Solanaceae

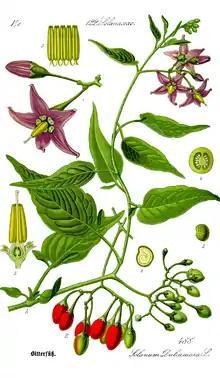
Illustration of "Solanum dulcamara". 1. flower; 2. flower in longitudinal section, without the petals; 3. androecium; 4. ovary, in transverse section; 5. seed viewed from above; 6. seed in transverse section – note the curved embryo surrounding the endosperm; A. branch with leaves and flowers; B. stem with immature and mature fruit

Nightshades can take the form of herbs, shrubs, trees, vines and lianas, and sometimes epiphytes. They can be annuals, biennials, or perennials, upright or decumbent. Some have subterranean tubers. They do not have laticifers, nor latex, nor coloured saps.